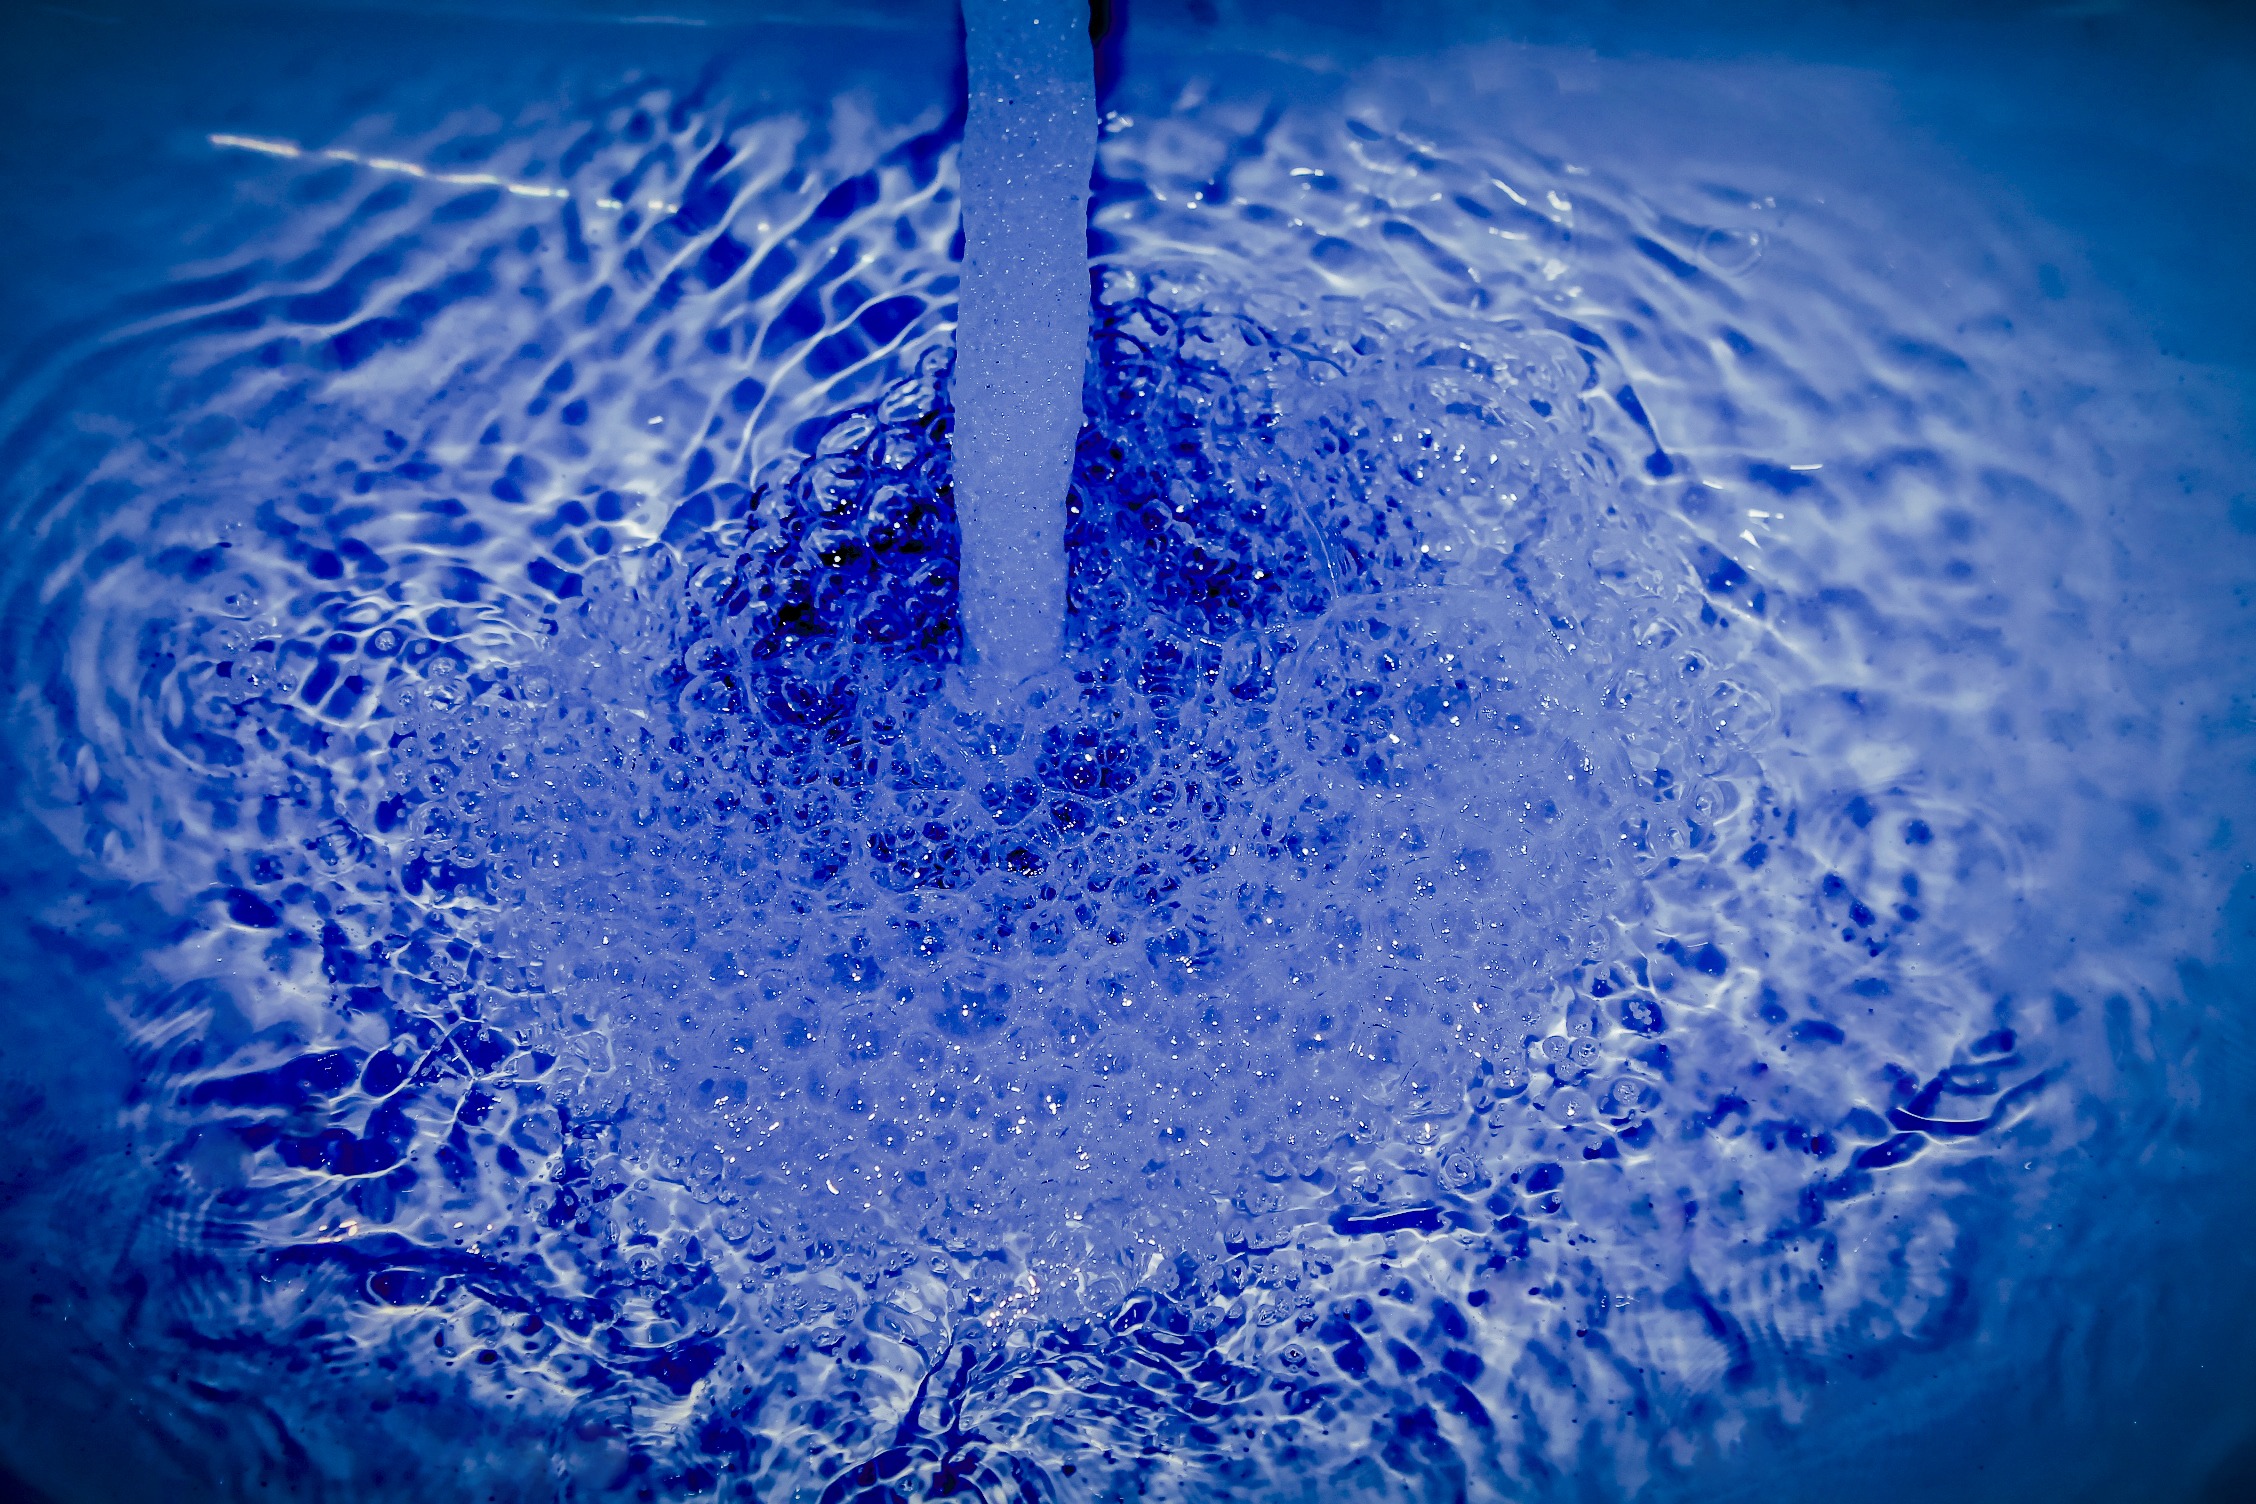
water, drop, liquid, flower, wet, atmosphere, ice, reflection, blue, melting, h2o, freezing, macro photography, atmosphere of earth, computer wallpaper, liquid bubble